Describe the emotion expressed in this image:  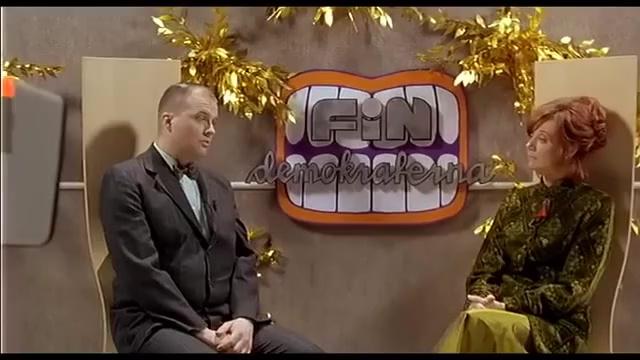
This person displays Fear, valence and arousal with low intensity.